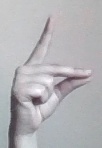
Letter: ta